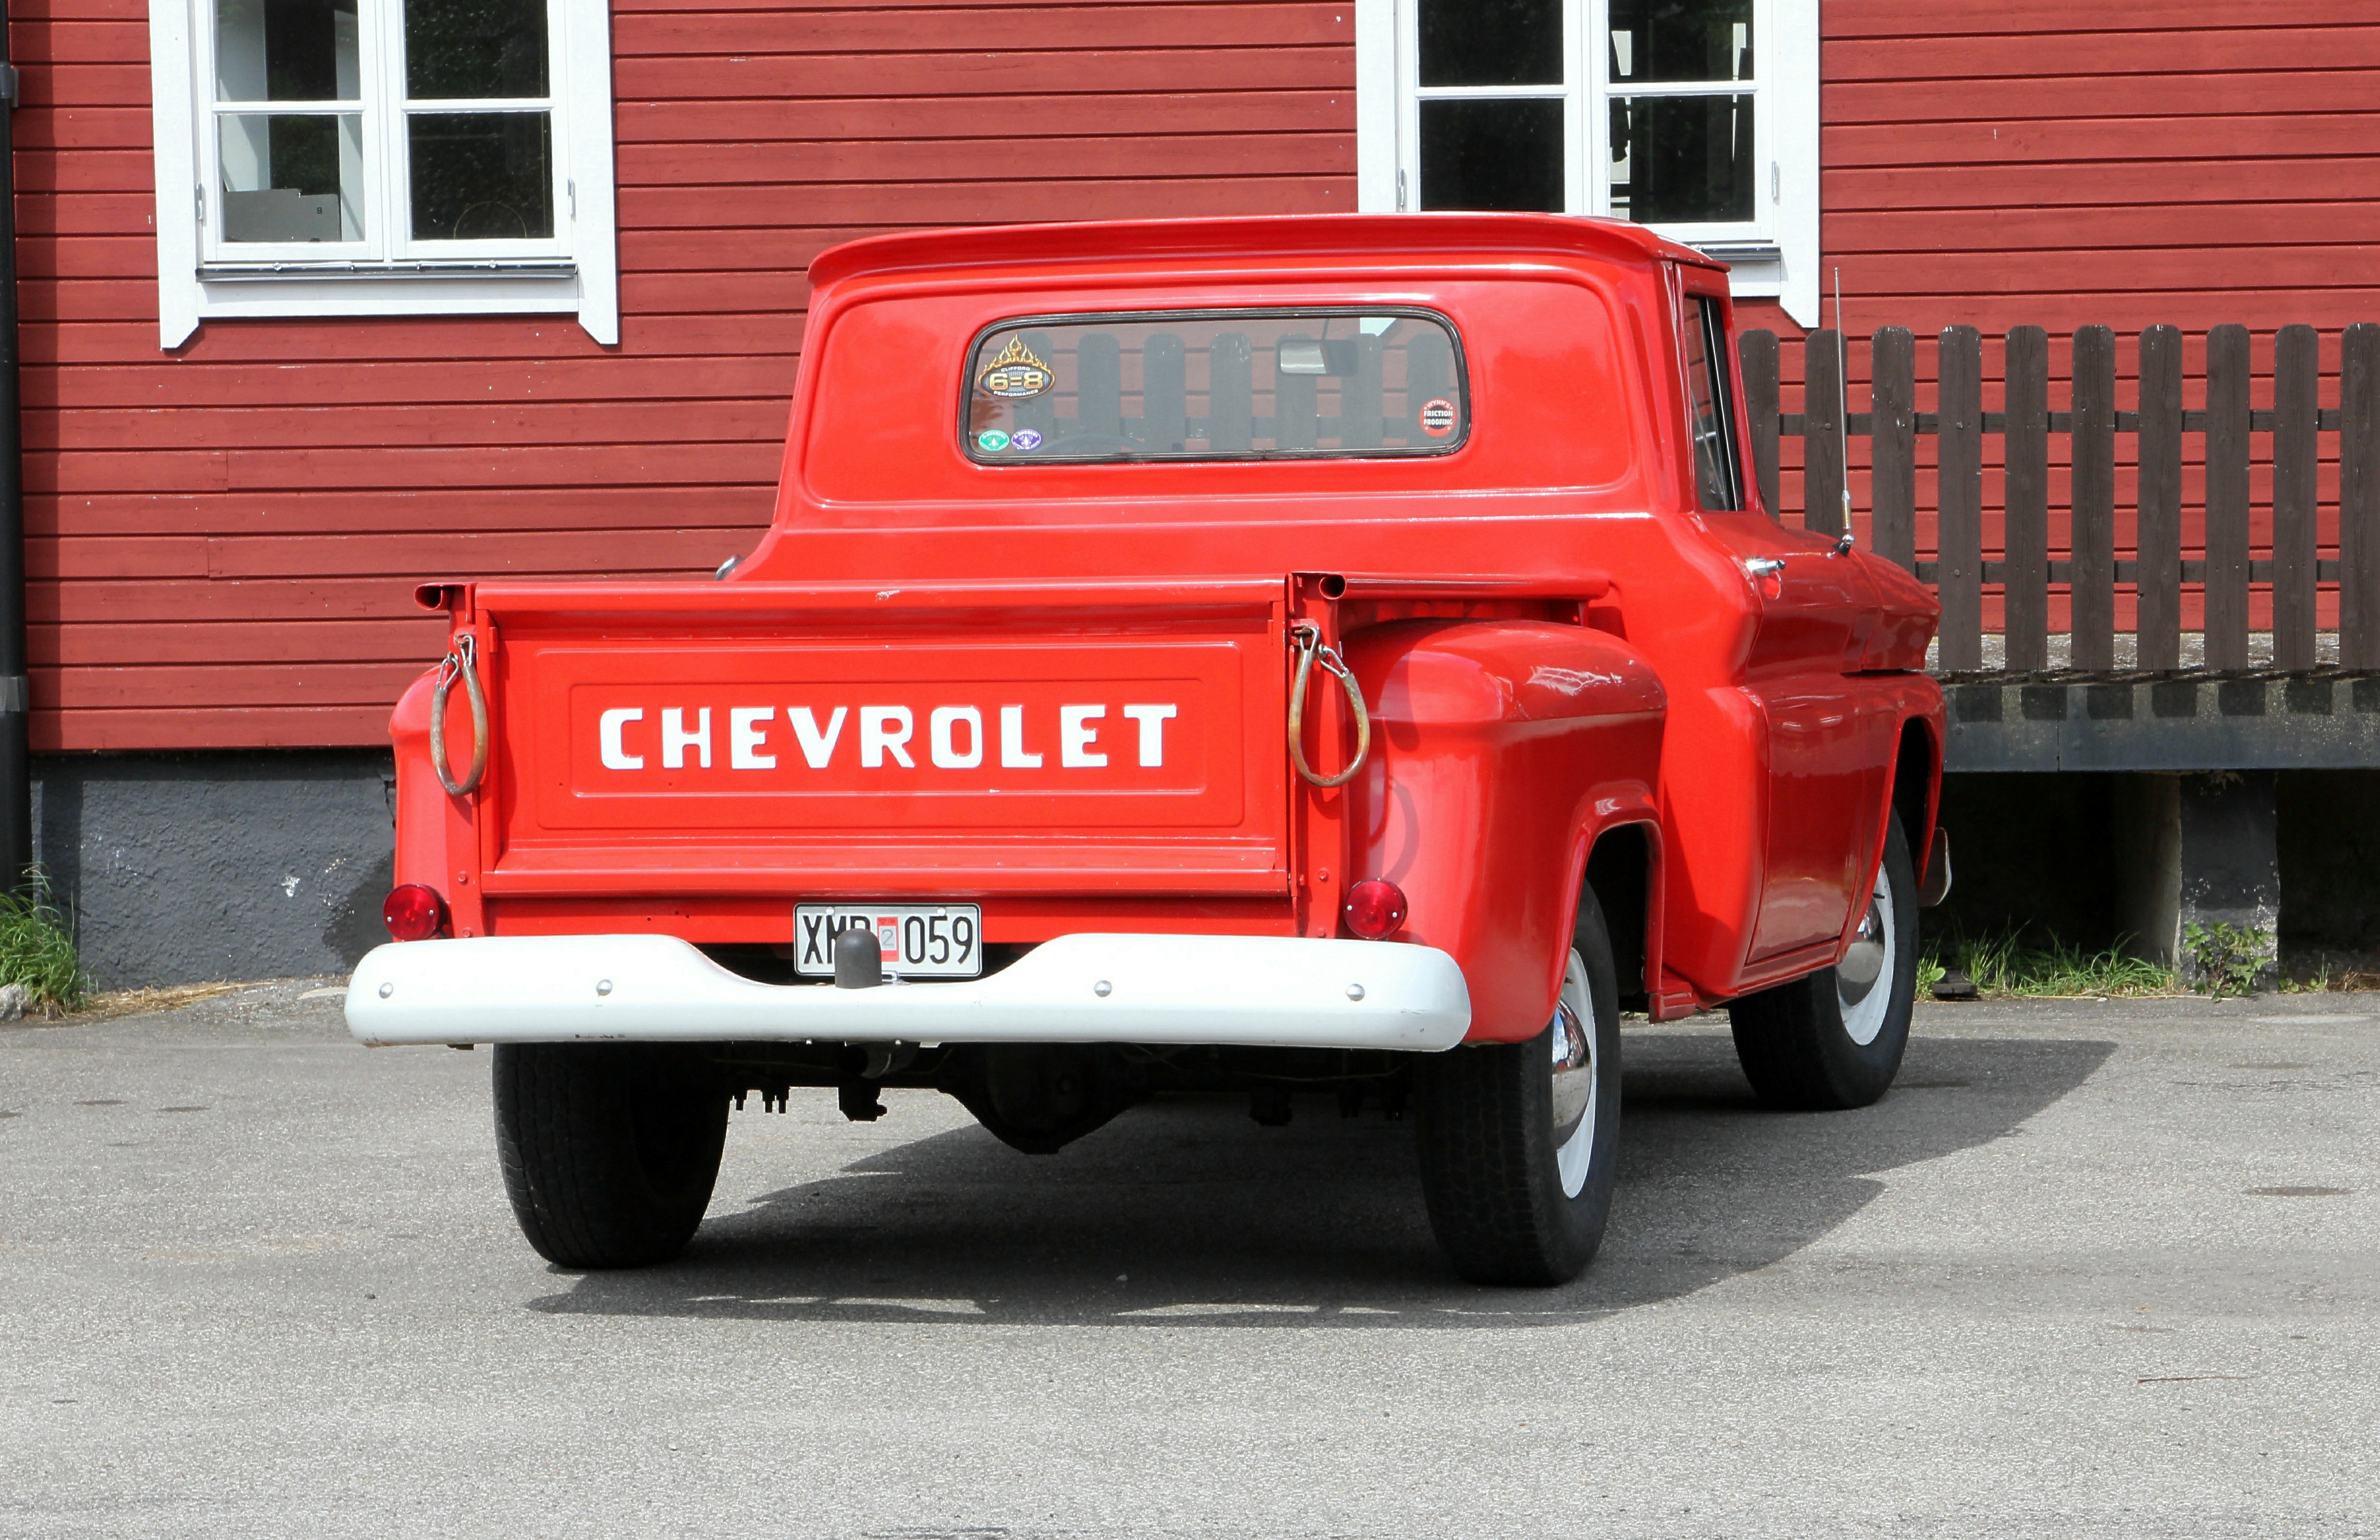
car, truck, red, vehicle, motor vehicle, vintage car, bumper, pickup, sedan, classic, chevrolet, antique car, pickup truck, land vehicle, automobile make, automotive exterior, luxury vehicle